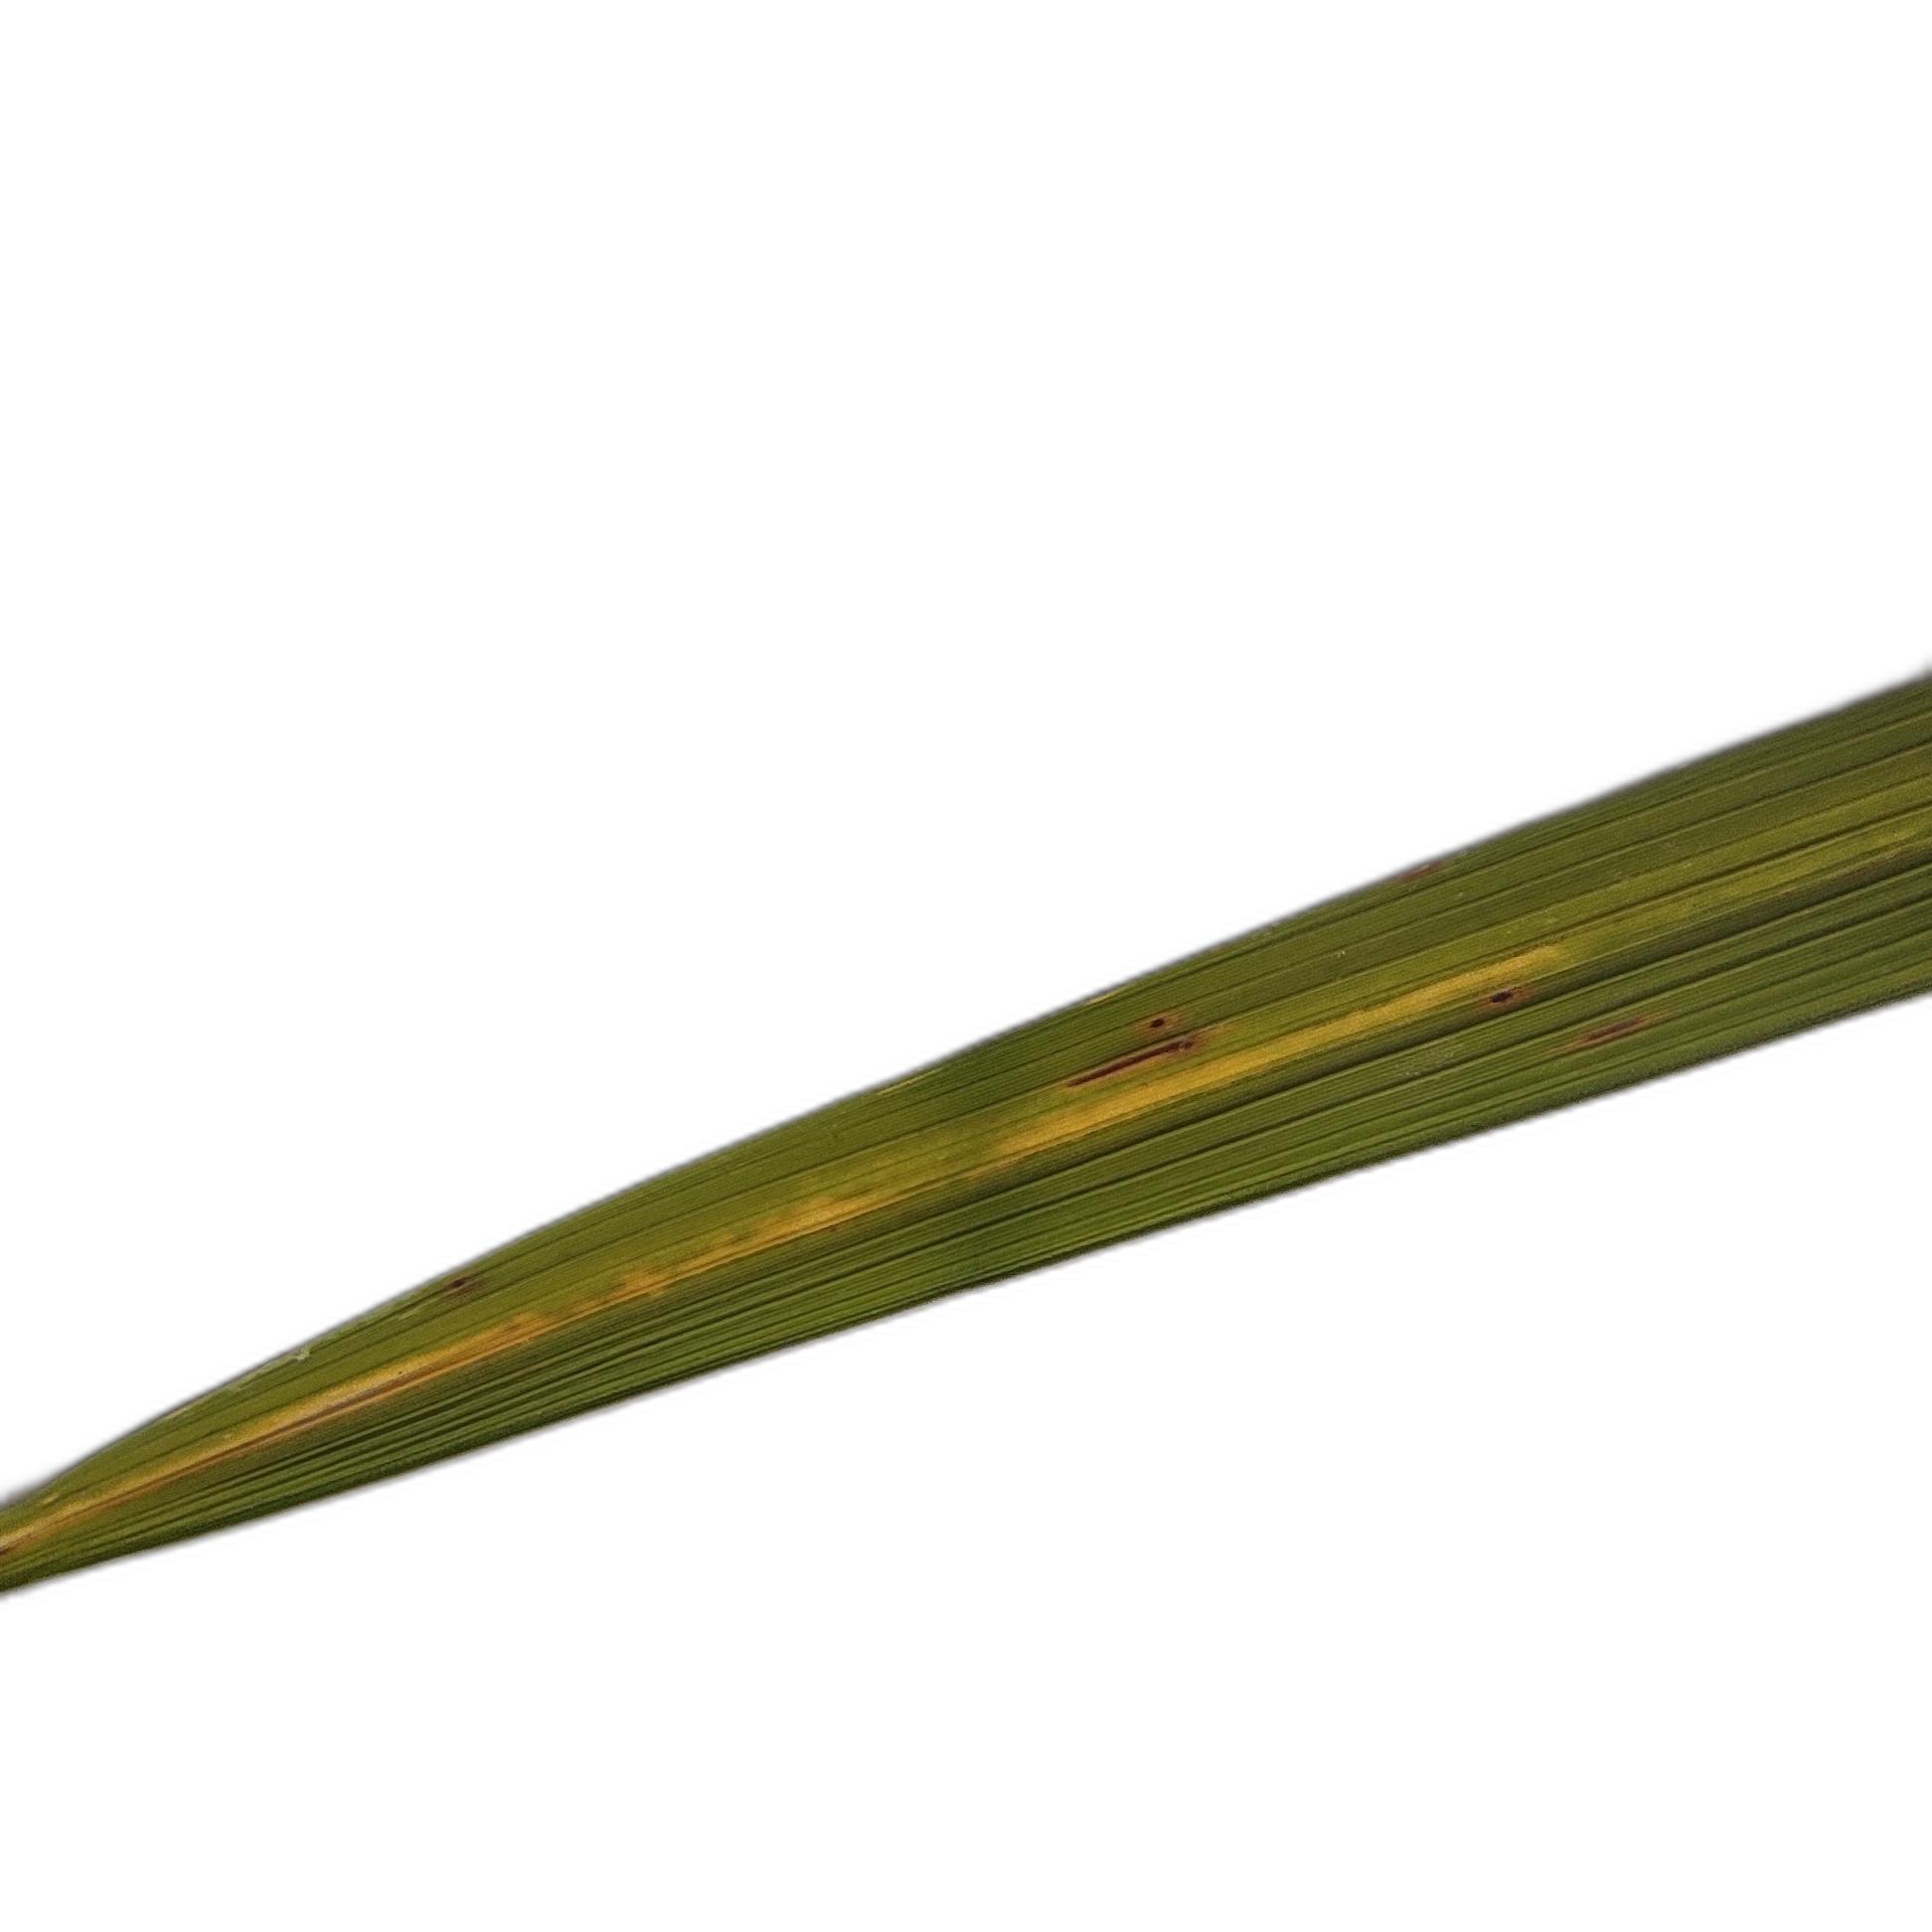
Label: Rice Stripes